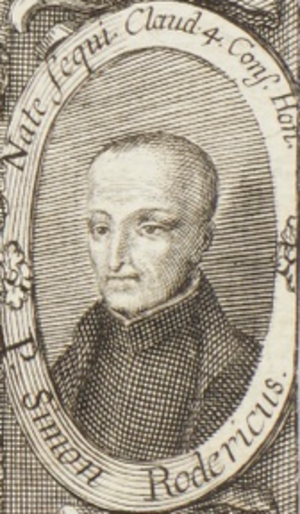
Simão Rodrigues de Azevedo né en 1510 à Vouzela, Portugal et décédé le 15 juillet 1579 à Lisbonne, était un prêtre jésuite portugais. Il fait partie du groupe fondateur de la Compagnie de Jésus, particulièrement actif au Portugal où il implanta le nouvel Ordre religieux.